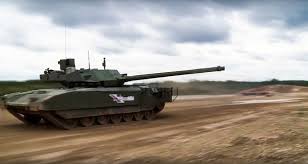
Label: Tank